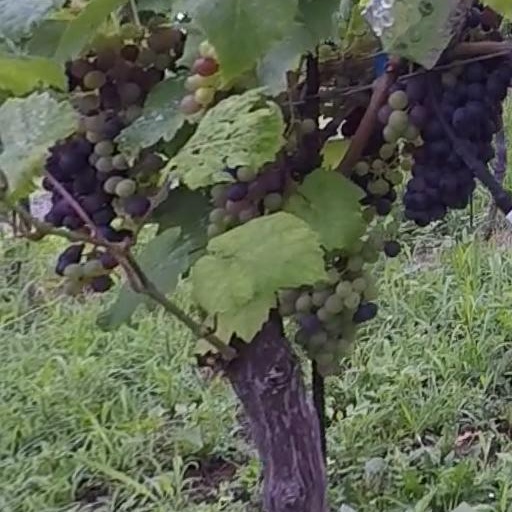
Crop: grape